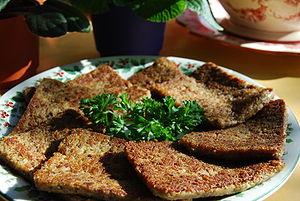
Afelia